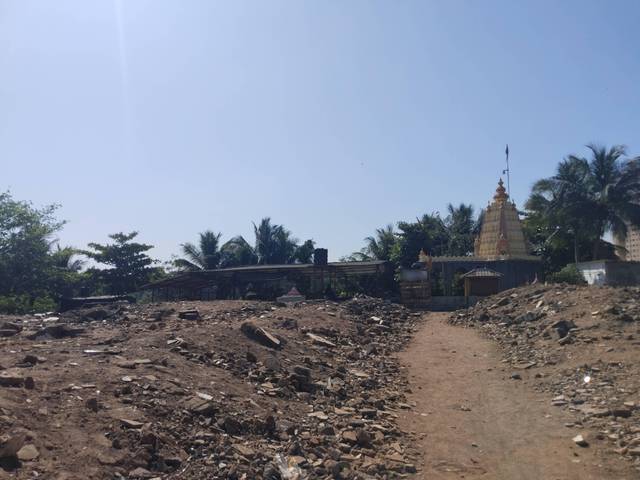
Region: India
Coordinates: 19.072, 72.917